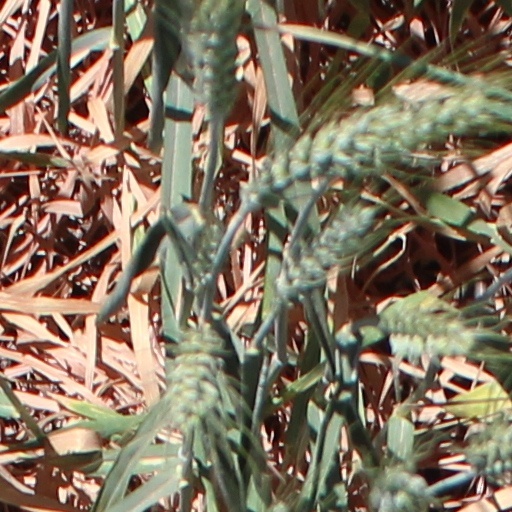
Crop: wheat